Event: Nepal Earthquake
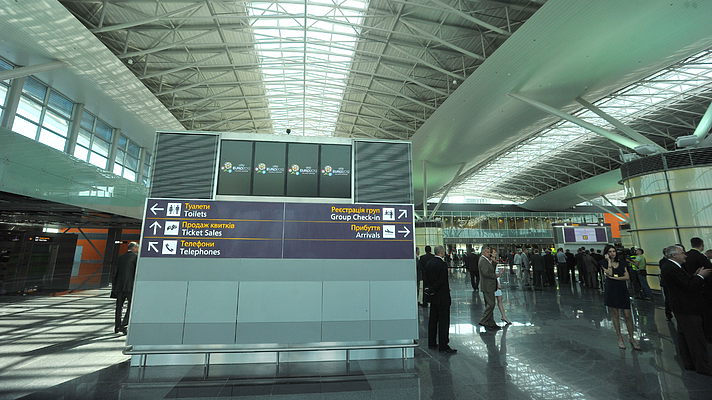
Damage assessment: no_damage